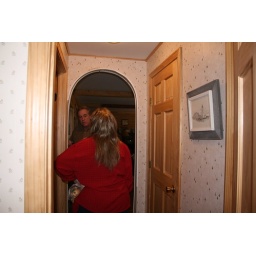
Bob and Irene work in the hallway on Thanksgiving 07 at the lake house